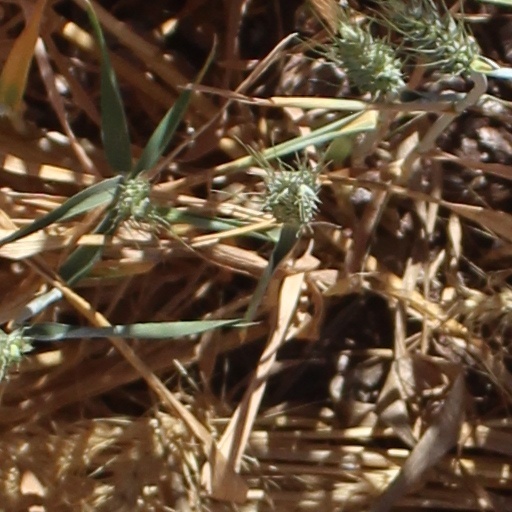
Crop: wheat